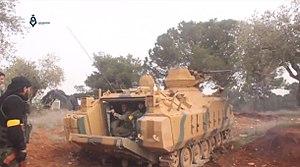
Rebelles de l'Armée syrienne libre lors de l'offensive d'Afrine contre les Kurdes des YPG, 25 janvier 2018.
La bataille d'Afrine, baptisée par la Turquie opération Rameau d'olivier, a lieu lors de la guerre civile syrienne. Cette deuxième intervention militaire turque en Syrie fait suite à l'opération Bouclier de l'Euphrate de 2016-2017. L'offensive est lancée le 20 janvier 2018 par l'armée turque et les rebelles syriens de l'Armée syrienne libre contre les forces kurdes des YPG, avec l'objectif de chasser ces derniers de la ville et de la région d'Afrine, sous leur contrôle depuis 2012. Au cours de la bataille, les Kurdes opposent initialement une forte résistance, mais l'armée turque finit par prendre l'avantage grâce à son artillerie lourde et ses frappes aériennes. Abandonnée par sa population, la ville d'Afrine est prise presque sans combat le 18 mars 2018 par les Turcs et les rebelles.